Icinga

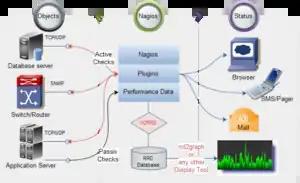
Operating principle of Nagios

Icinga is an open-source computer system and network monitoring application. It was created as a fork of the Nagios system monitoring application in 2009.